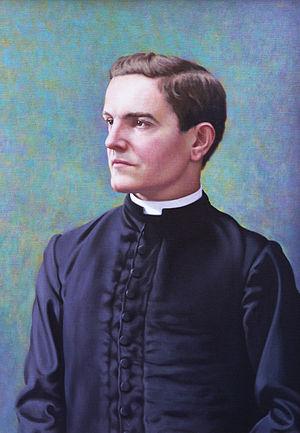
Cette page dresse la liste des personnes béatifiées par le pape François.